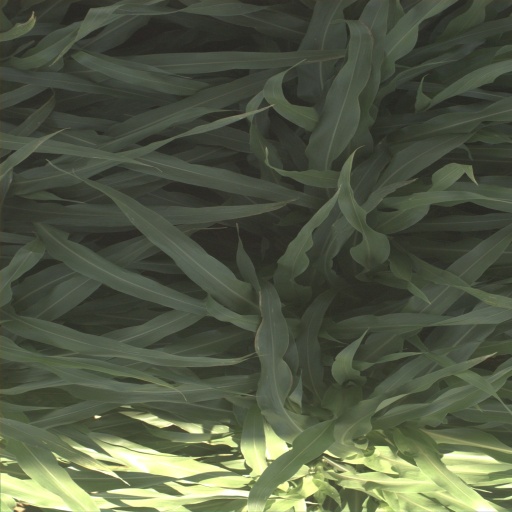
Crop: sorghum